Jhabua State

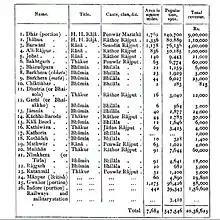
Bhopawar Agency Information

The state of Jhabua was founded by Kesho Das or Kishan Das, in 1584. He was granted the title of "Raja" by Mughal Emperor Akbar as a reward for a successful campaign in Bengal, and for punishing the Bhil Chiefs of Jhabua, who had murdered the wife and daughters of the Imperial Viceroy of Gujarat. Kesho Das was killed by his own son called Karan Singh which threw the state into disorder. After Karan, Man Singh became the raja and after Man, Khushal Singh was the ruler of Jhabua. During 1698, Khushal gave much of his lands to his brothers and sons and was too weak to rule his state effectively. This allowed the Marathas to actively invade Jhabua on a regular basis. Khushal's son Anup was assassinated after which his infant son Raja Shiv Singh succeeded him. Shiv was an infant and therefore the states administration during this time was managed by the raja's mother and the nobles. The Marathas under Holkar took advantage of this situation to take control of Jhabua. The threat from Jai Singh of Sailana forced the nobles of Jhabua to rely on Maratha protection, Holkar thus sent his officers to manage the states affairs. Jhabua later came under British protection in 1817 A.D. and was under the Bhopawar Agency of the Central India Agency and in 1927 it became part of the Malwa Agency.There were 20 families of rank in the state who paid £1500 to the Holkars and £2500 to their own chief. In 1875 the state had a population of 55,000 and a revenue of £22,500. After India's independence in 1947, Jhabua's last ruler signed the accession to the Indian Union on 15 June 1948, and Jhabua became part of the newly created Madhya Bharat state, which in 1956 was merged into Madhya Pradesh.